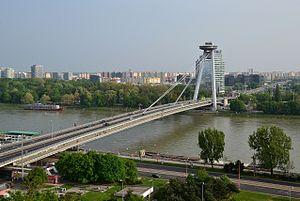
Le Pont du soulèvement national slovaque, généralement désigné sous le nom de Most SNP, et appelé Nový Most de 1993 à 2012, est un pont routier sur le Danube à Bratislava, la capitale de la Slovaquie. Le pont relie la vieille ville avec le quartier de Petržalka. C'est le seul pont au monde qui soit un membre de la Fédération des grandes tours du monde.
Un pont-restaurant est un restaurant bâti comme un pont au-dessus d'une voie de circulation routière. Il est de ce fait habituellement accessible par les deux côtés de la voie. La construction attire l'attention des automobilistes, qui localisent ainsi facilement l'aire de repos.
Le présent article recense les ponts à haubans les plus remarquables au monde, dont la portée de la travée principale est supérieure à 300 mètres, classés par pays et regroupés par continents.